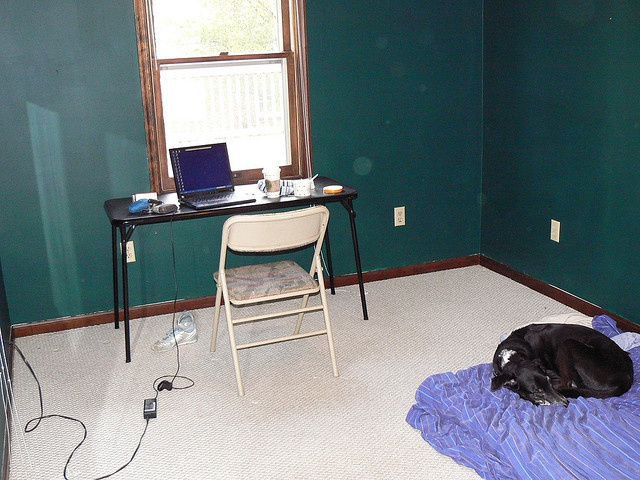
The dog is asleep on the bed in the room
A card table desk with a laptop and metal chair sitting in front of a window.
A bare room with folding table and chair and dog on bed
a dog laying on a blue blanket next to a desk and fold up chair
A laptop computer sits on a desk while a dog lies on a bed